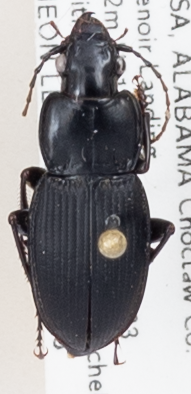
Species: Cyclotrachelus convivus
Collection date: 2018-09-25
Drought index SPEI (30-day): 1.082
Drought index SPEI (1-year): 0.288
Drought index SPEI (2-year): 0.732